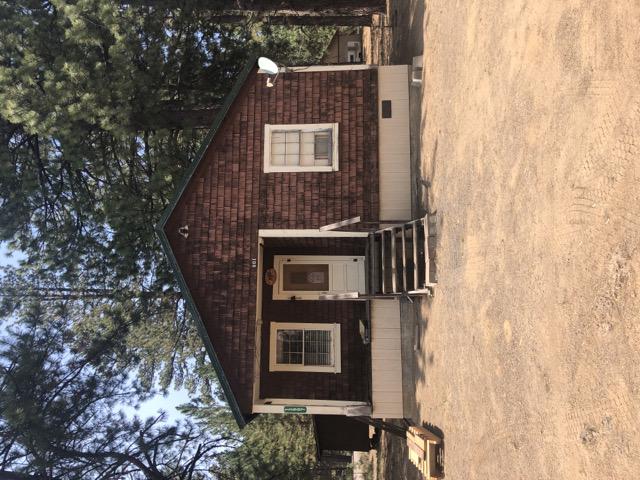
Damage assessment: no_damage